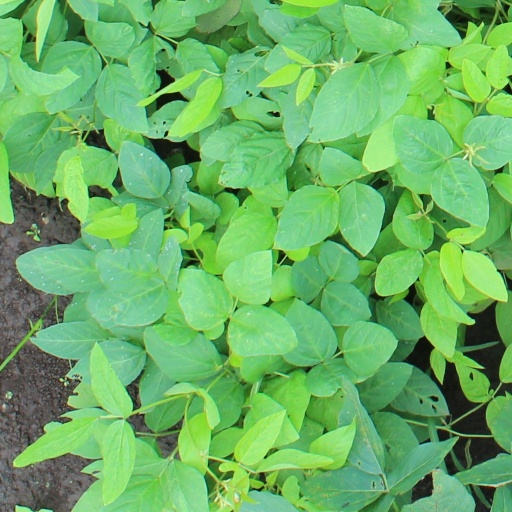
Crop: soybean